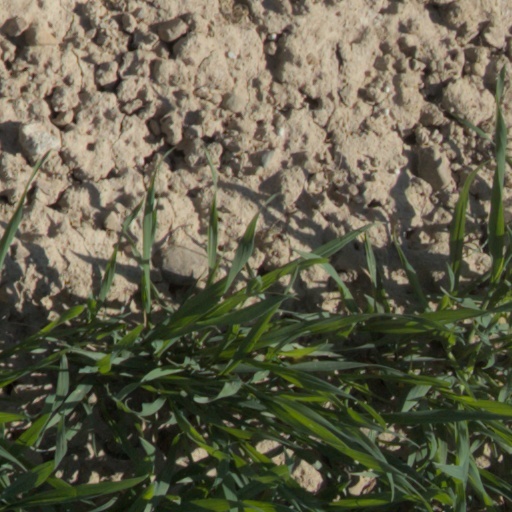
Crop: wheat